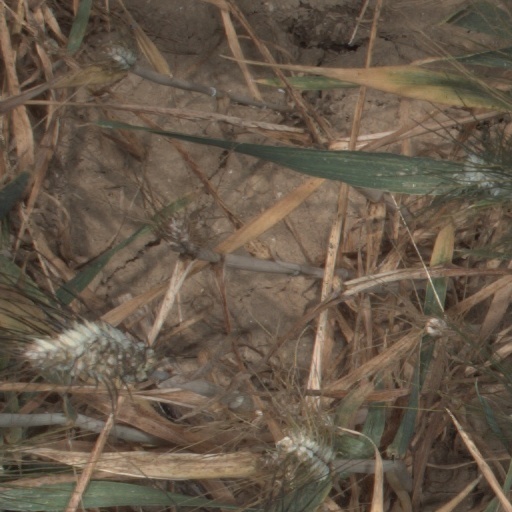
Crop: wheat